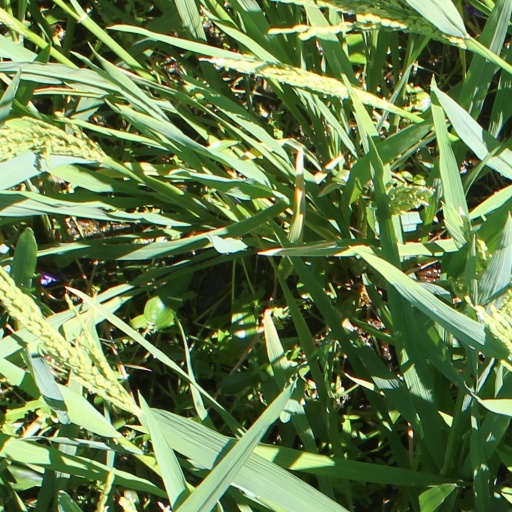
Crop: rice